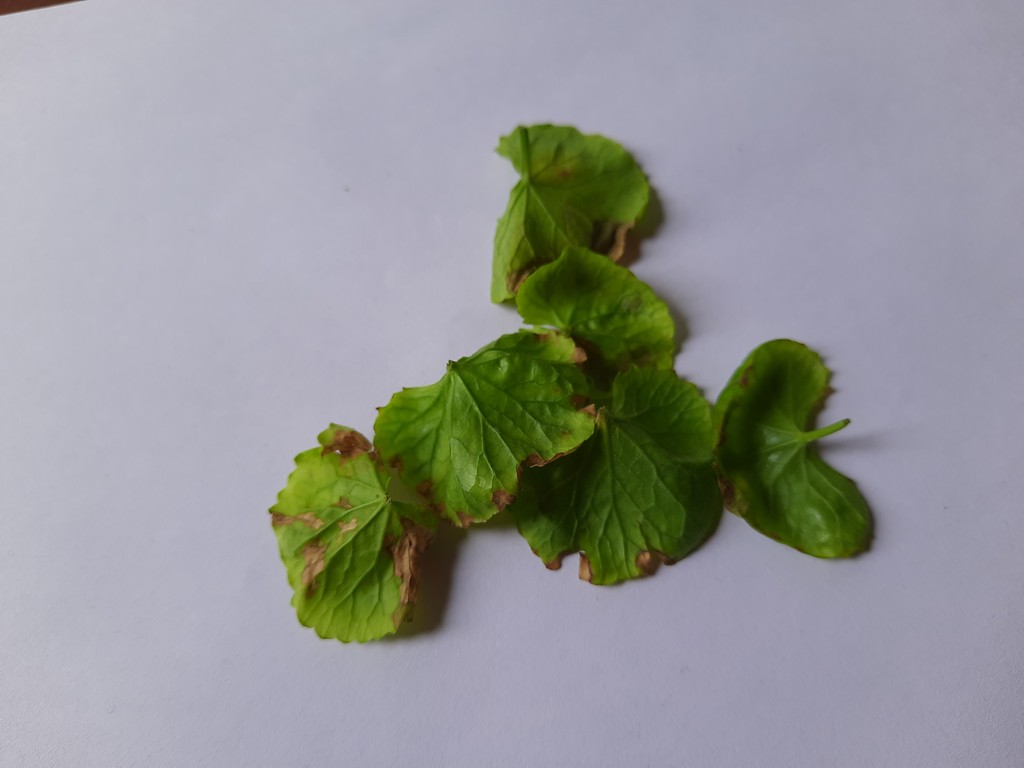
Label: Unhealthy